Internal transcribed spacer

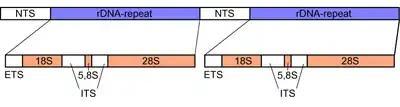
Organization of the eukaryotic nuclear ribosomal DNA tandem repeats

In bacteria and archaea, the ITS occurs in one to several copies, as do the flanking 16S and 23S genes. When there are multiple copies, these do not occur adjacent to one another. Rather, they occur in discrete locations in the circular chromosome. It is not uncommon in bacteria to carry tRNA genes in the ITS.